Working for Peanuts

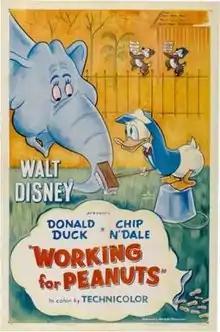
Theatrical release poster

Working for Peanuts is a 1953 animated short produced by Walt Disney, featuring Donald Duck and Chip 'n' Dale. It is notable for being one of their first shorts filmed in 3D (the first being "Adventures in Music: Melody", which was released several months before). The tagline of the film is "Walt Disney's Donald Duck & Chip 'N Dale in their first laugh riot in 3-Dimension".